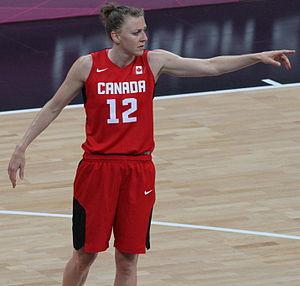
Cet article est un complément de Tournoi féminin de basket-ball aux Jeux olympiques d'été de 2012.
La saison 2014-2015 de la LFB est la 17ᵉ édition de la Ligue féminine de basket ; elle se dispute avec 14 équipes.
Lizanne Murphy, née le 15 mars 1984 à Montréal, est une joueuse canadienne de basket-ball.